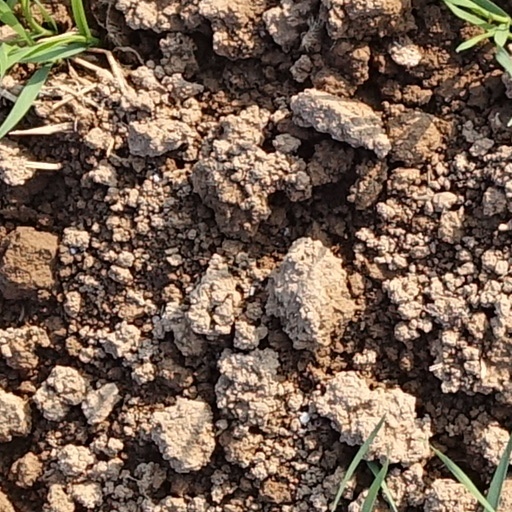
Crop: wheat